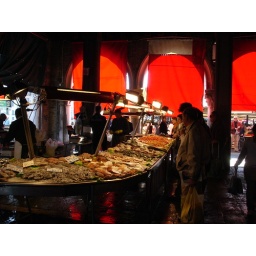
fish market near rialto